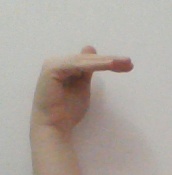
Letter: khaa